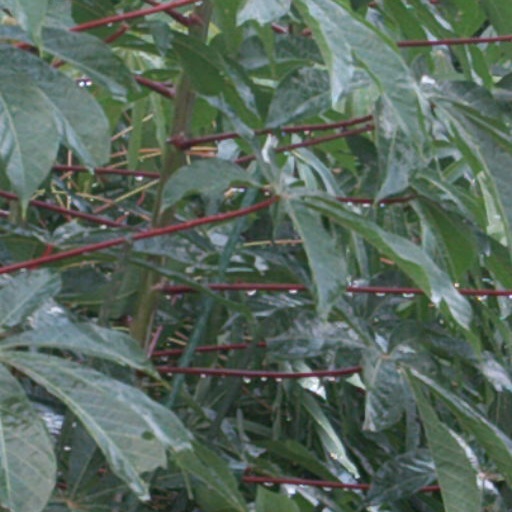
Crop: cassava